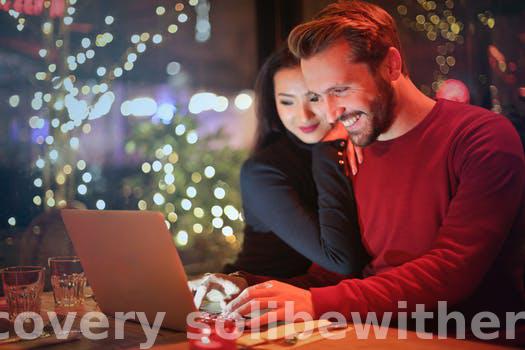
Label: Watermark